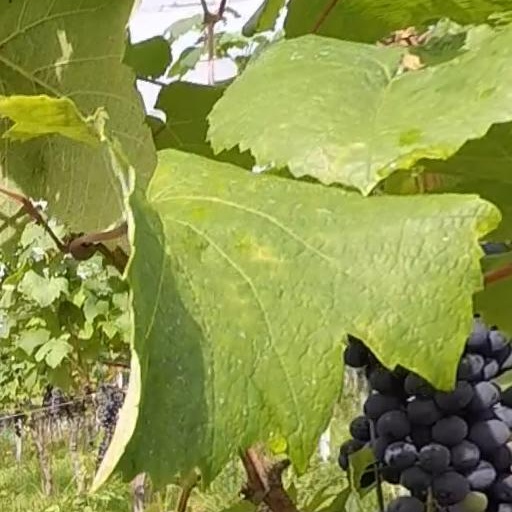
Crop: grape